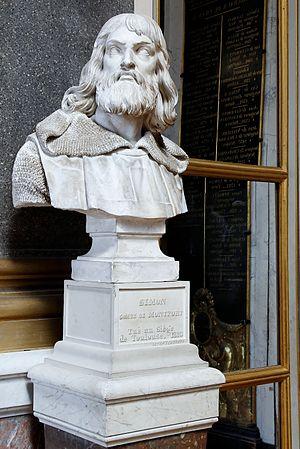
Simon de Montfort par Jean-Jacques Feuchère
Simon IV de Montfort, seigneur de Montfort-l'Amaury de 1188 à 1218, comte de Leicester en 1204, vicomte d'Albi, de Béziers et de Carcassonne de 1213 à 1218, comte de Toulouse de 1215 à 1218, est la principale figure de la croisade contre les Albigeois.